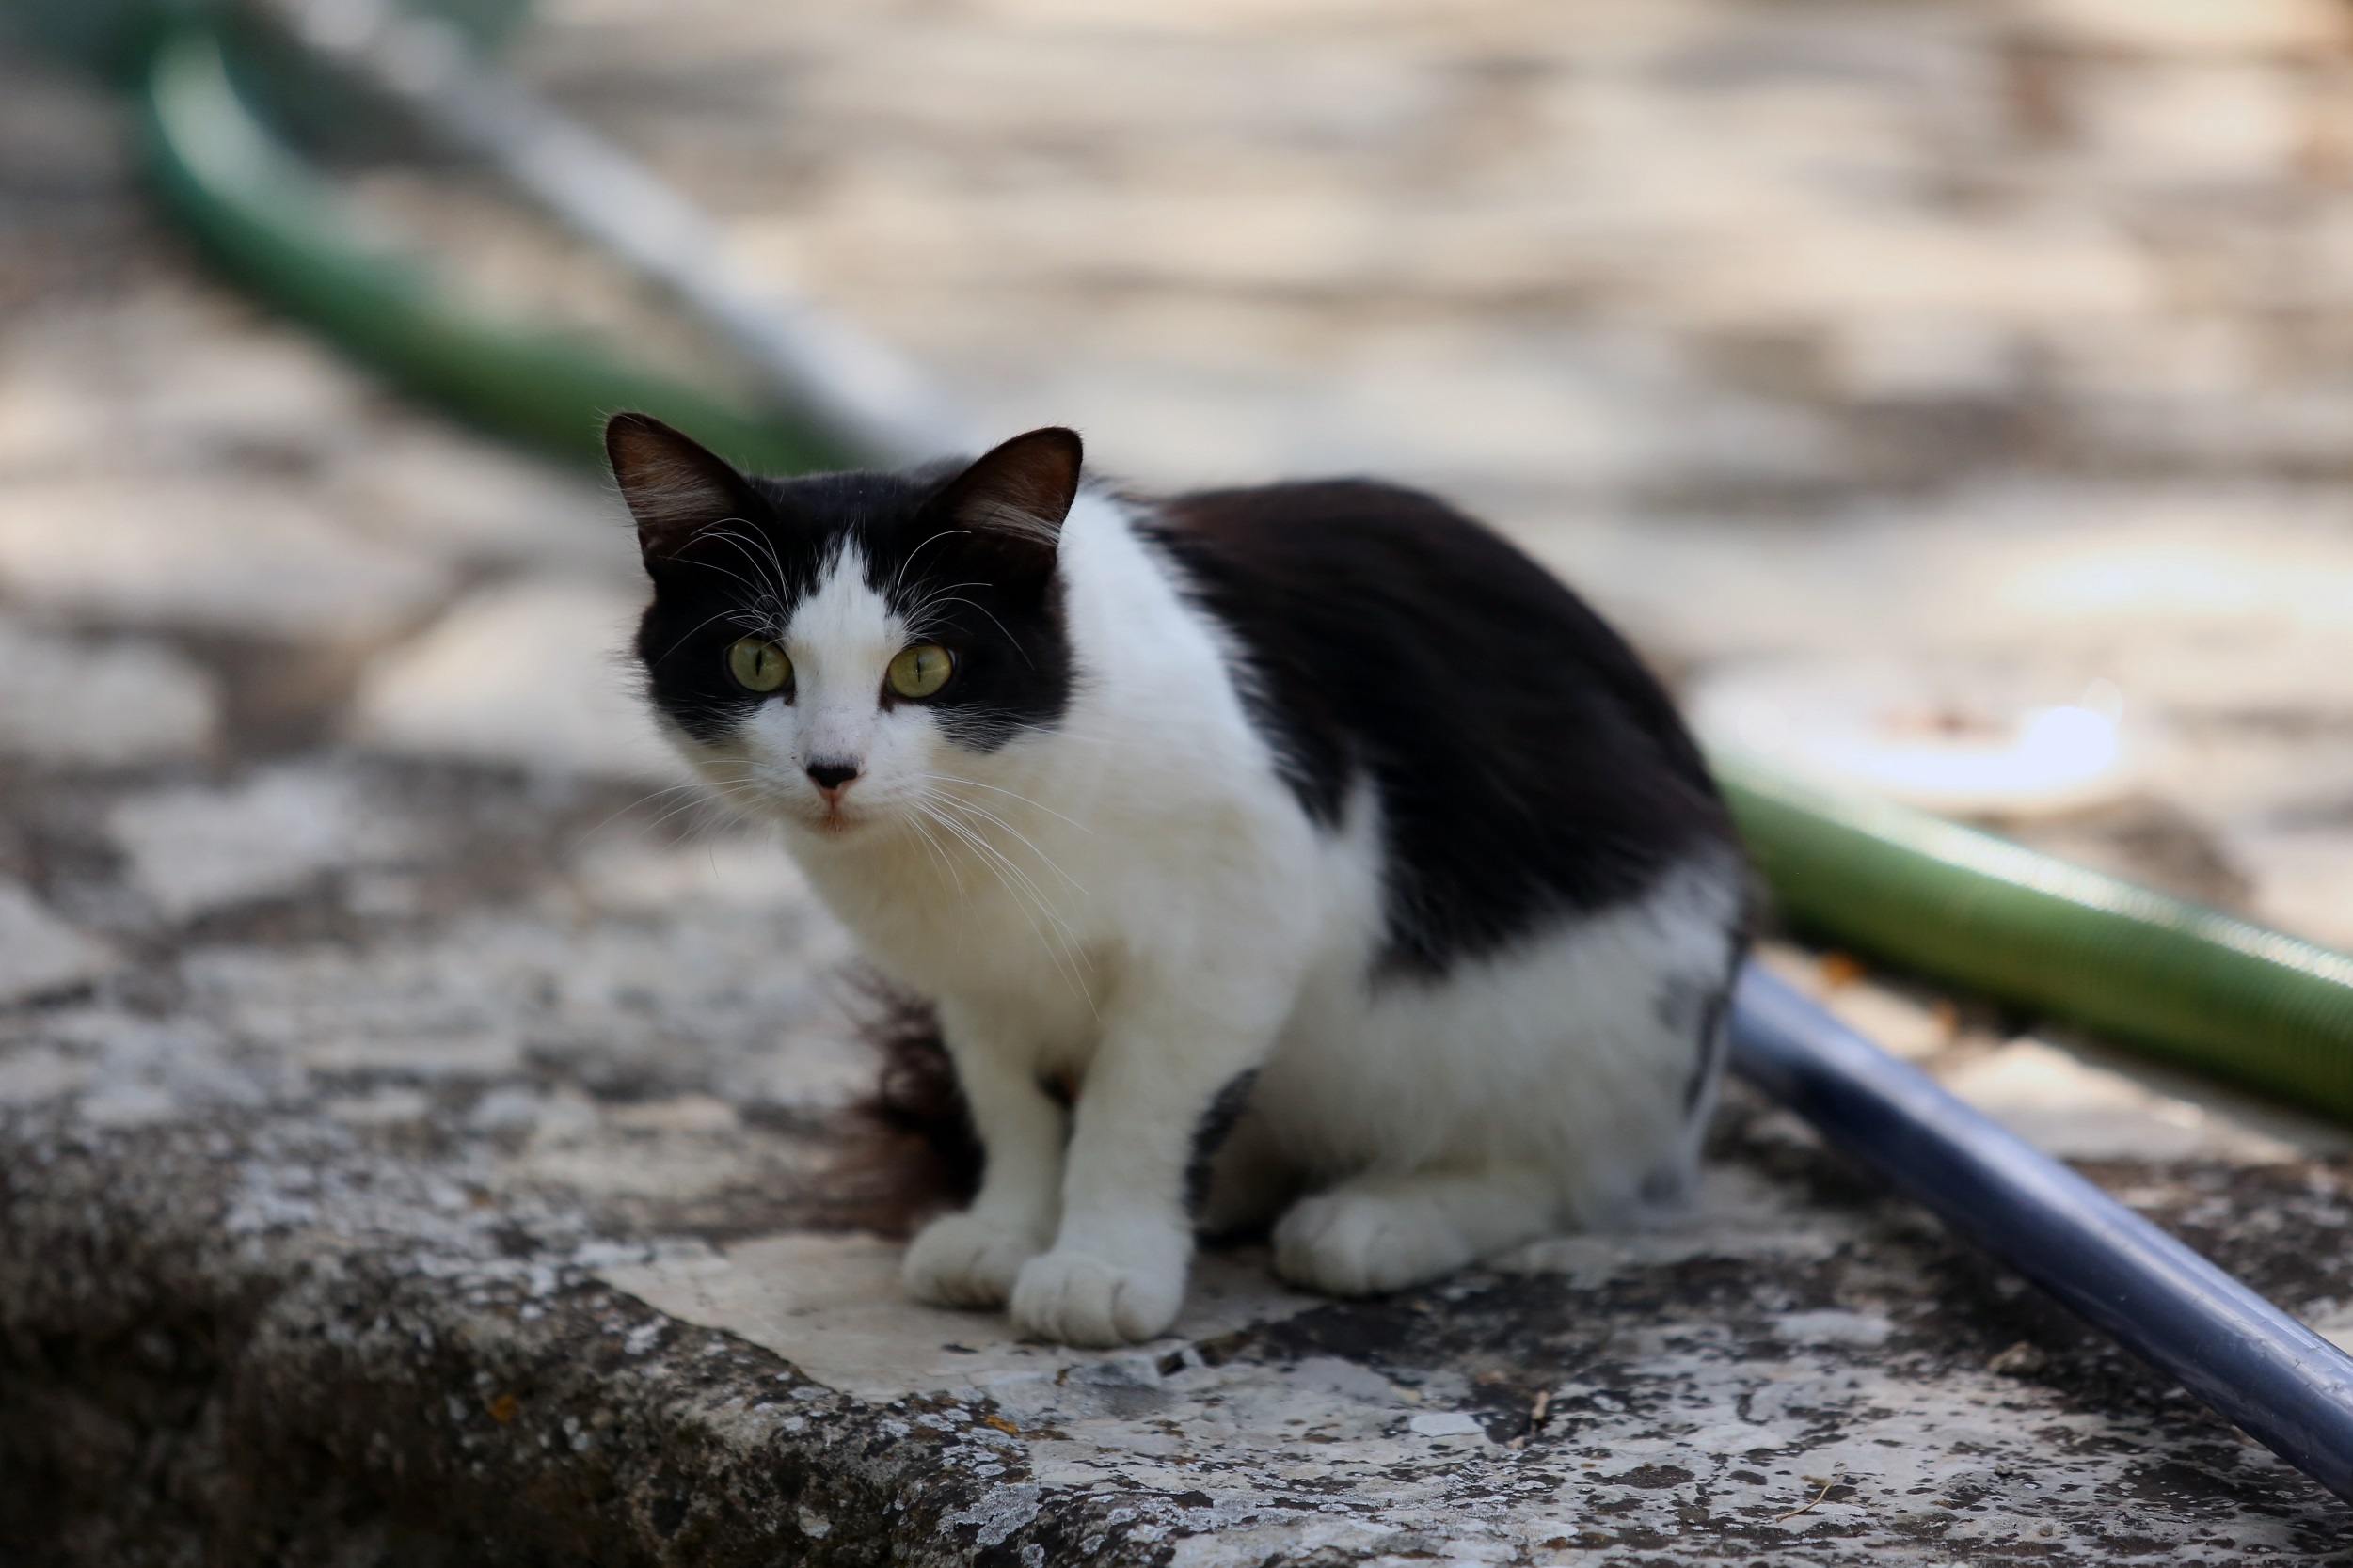
cute, looking, pet, portrait, cat, sitting, feline, mammal, close, fauna, outdoors, whiskers, kitty, furry, vertebrate, paws, domestic, european shorthair, small to medium sized cats, cat like mammal, domestic short haired cat